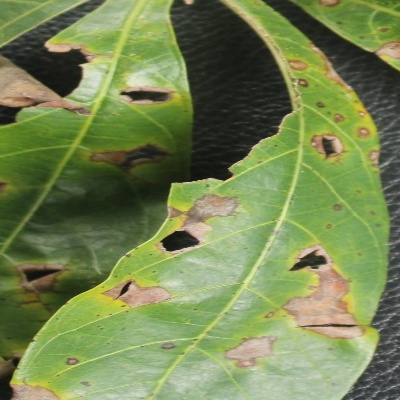
Crop: Cassava
Condition: brown spot